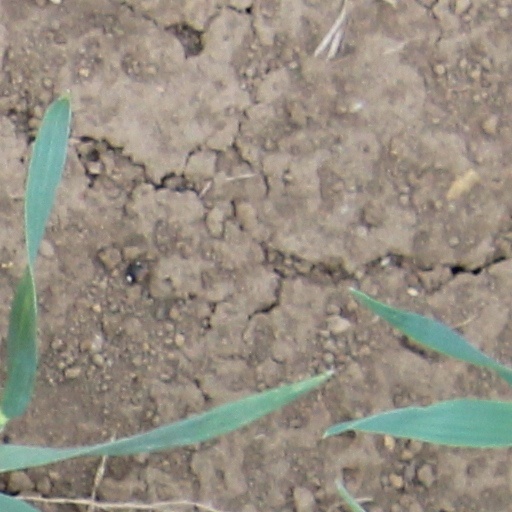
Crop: wheat